Ship camouflage

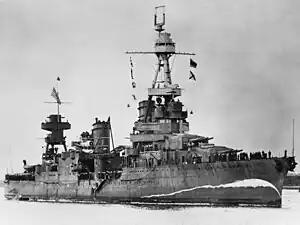
USS "Northampton" wearing the false bow wave of measure 5

The German navy put little emphasis on camouflage. After the Battle of Jutland, German naval effort in any case went into submarine warfare. However, Germany made use of disguise, such as by painting ships in the colour schemes of British or neutral shipping. For example, the "Kronprinzessin Cecilie" was painted to resemble the British liner "Olympic", and managed to reach America, evading the British blockade in 1914. In 1915 and 1916, the Germans further made use of commerce raiders, converted freighters with hidden weapons and long range, able to slip through the British blockade and then attack shipping as far away as the south Atlantic. German First World War merchant ships were rarely camouflaged, nor did they use Q-ships, as the Allied navies did not attack merchant shipping.